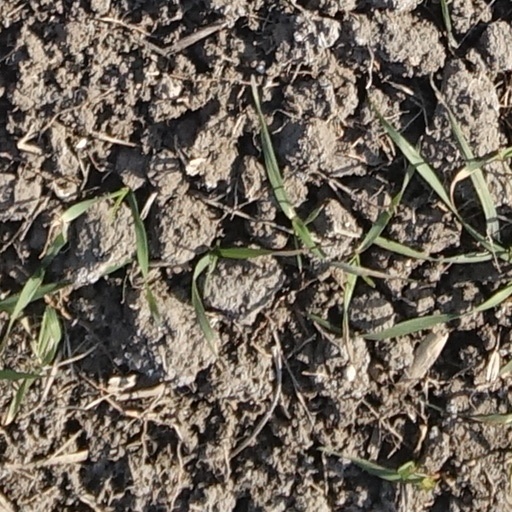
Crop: wheat